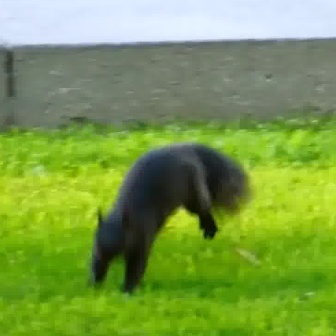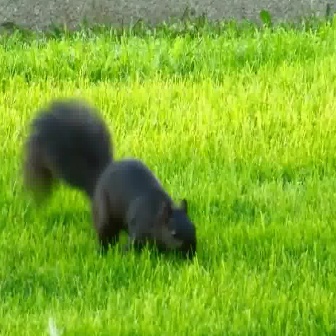
  Please identify the target specified by the bounding box [89,141,250,302] in the first image and locate it in the second image. Return the coordinates in [x_min,y_min,x_max,y_max] format.
Answer: [24,99,196,271]